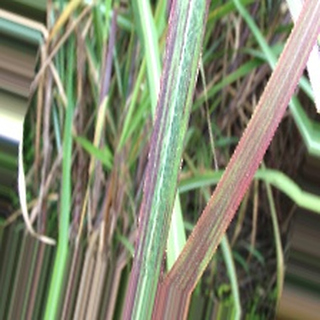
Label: sugarcane_bacterial_blight